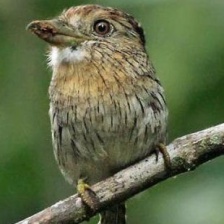
Species: BARRED PUFFBIRD
Scientific name: NYSTALUS RADIATUS